Songs the Dead Men Sing

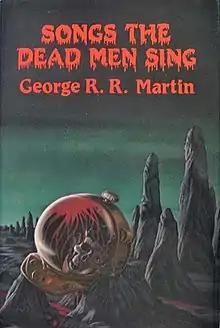
First edition

Songs the Dead Men Sing is the fourth short story collection of author George R.R. Martin. It was first published in October 1983 by Dark Harvest. It contains nine short stories.